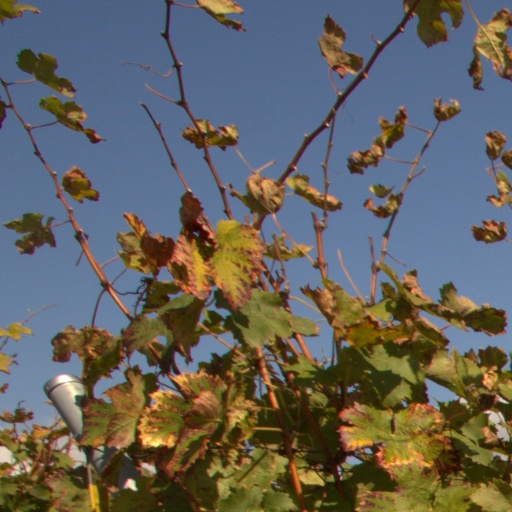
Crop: grape